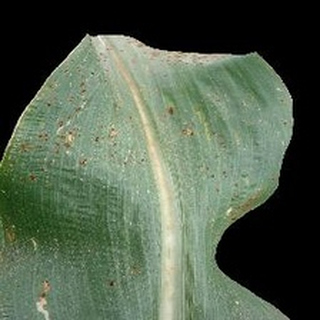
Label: corn_common_rust